Unafraid of the Dark

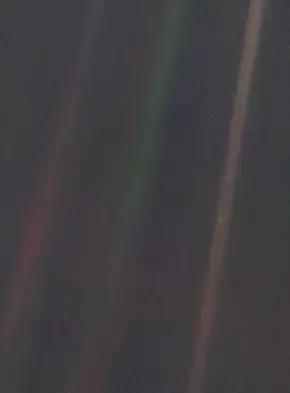
The "Pale Blue Dot", taken by "Voyager I" in 1990 from outside the orbit of Neptune

Tyson begins the episode by noting how the destruction of the Library of Alexandria lost much of humanity's knowledge to that point. He then contrasts on the strive for humanity to continue to discover new facts about the universe and the need to not close off further discovery.